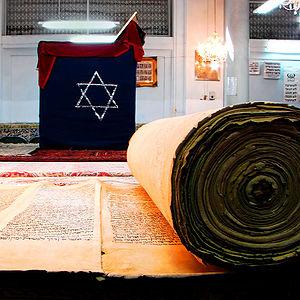
Ispahan [ispaɑ̃] est une ville d'Iran, capitale de la province d'Ispahan. Elle est située à 340 kilomètres au sud de Téhéran, au croisement de deux voies importantes reliant l'ouest à l'est et le nord au sud du pays. Ispahan était en septembre 2015 la troisième ville la plus peuplée d'Iran, avec 2 031 324 habitants, appelés en français les Ispahanais. La zone métropolitaine d'Ispahan est un des centres majeurs de l'industrie et de l'enseignement en Iran.